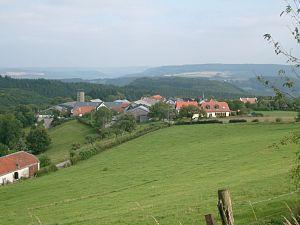
Walsdorf est une section de la commune luxembourgeoise de Tandel située dans le canton de Vianden.